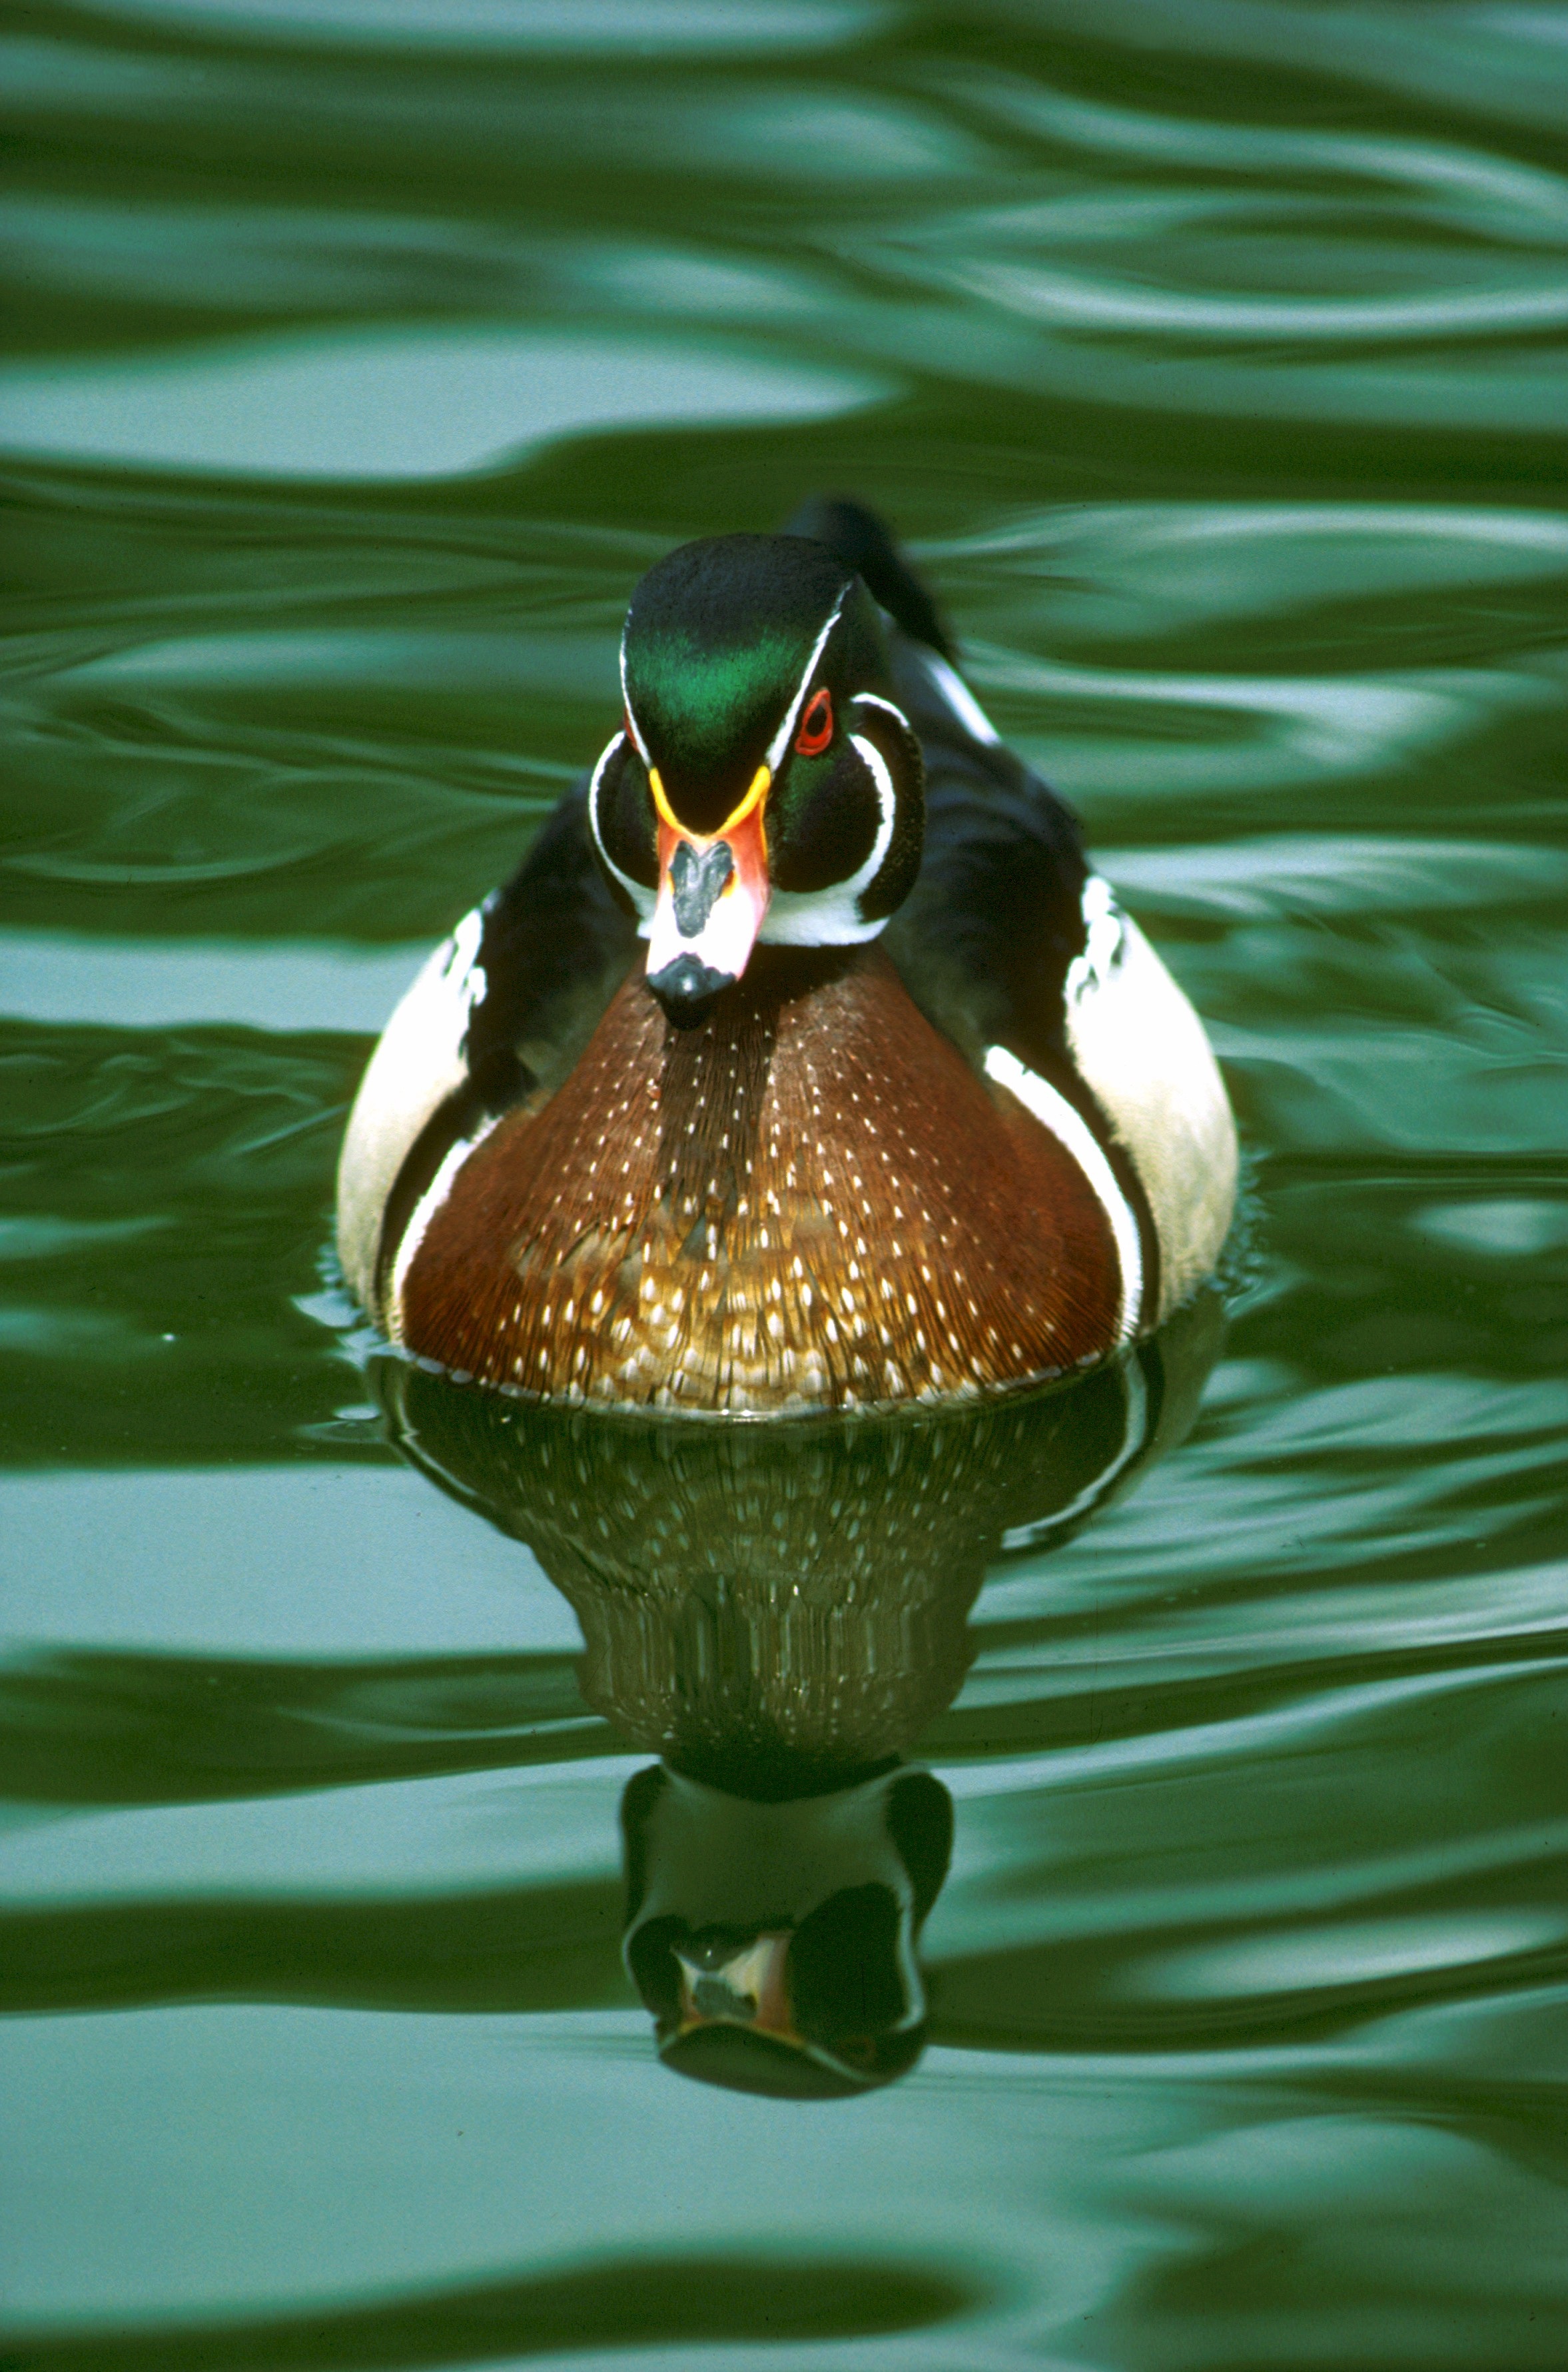
water, nature, bird, flower, pond, wildlife, wild, green, reflection, beak, colorful, fauna, swimming, plumage, duck, vertebrate, waterfowl, waterbird, water bird, mallard, macro photography, wood duck, ducks geese and swans